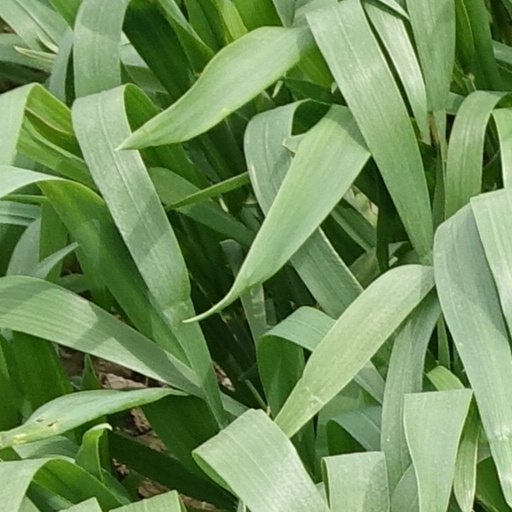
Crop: wheat